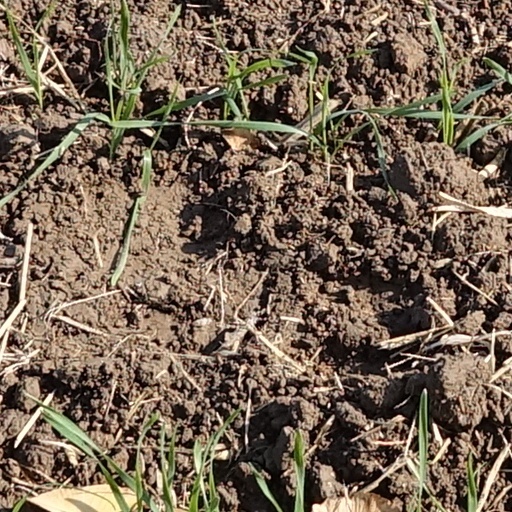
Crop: wheat